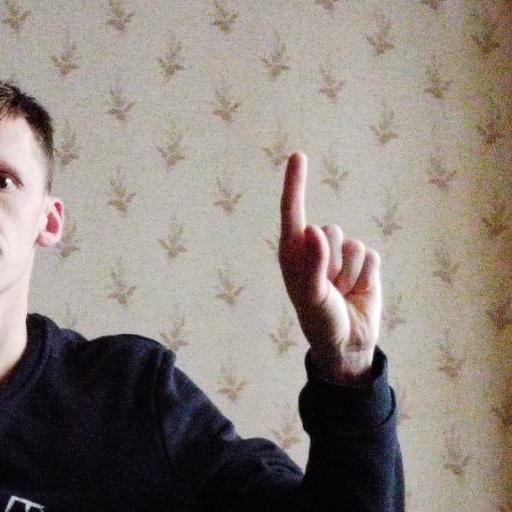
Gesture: one